Alan Stern

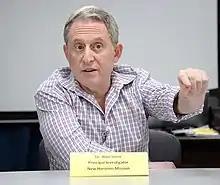
Stern in 2017

Sol Alan Stern (born November 22, 1957) is an American engineer, planetary scientist and private astronaut. He is the principal investigator of the "New Horizons" mission to Pluto and the Chief Scientist at Moon Express.